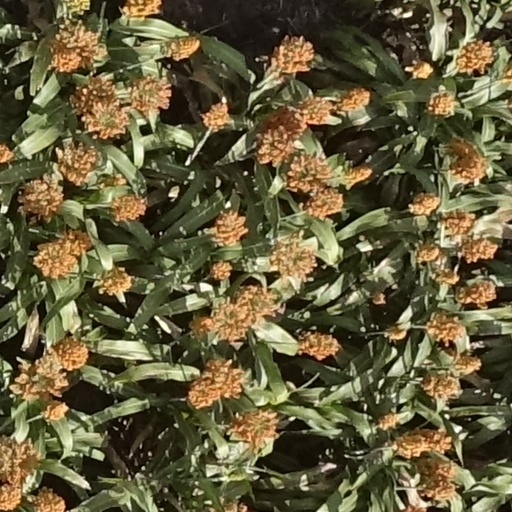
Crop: sorghum